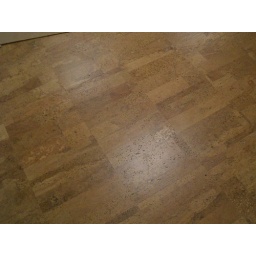
Cork floor in the classroom